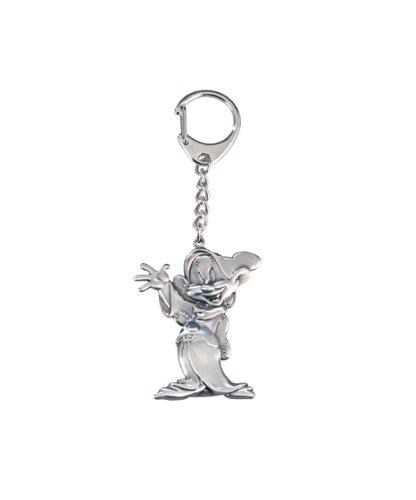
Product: Disney Dopey Pewter Key Ring
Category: Clothing, Shoes & Jewelry | Novelty & More | Clothing | Novelty
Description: Helps to organize your keys.
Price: $7.52
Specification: ProductDimensions:2x0.1x4inches|ItemWeight:1.6ounces|ShippingWeight:3.2ounces(Viewshippingratesandpolicies)|DomesticShipping:ItemcanbeshippedwithinU.S.|InternationalShipping:ThisitemcanbeshippedtoselectcountriesoutsideoftheU.S.LearnMore|ASIN:B001LBT5S0|Itemmodelnumber:21502|Manufacturerrecommendedage:3yearsandup